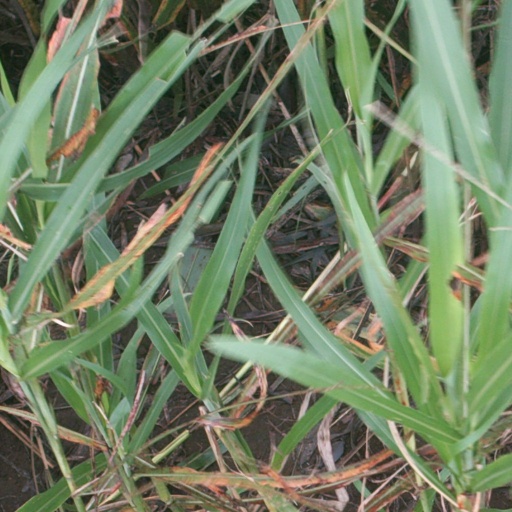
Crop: sorghum